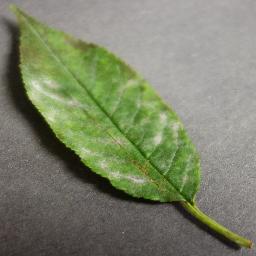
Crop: cherry
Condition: (including_sour)_powdery_mildew